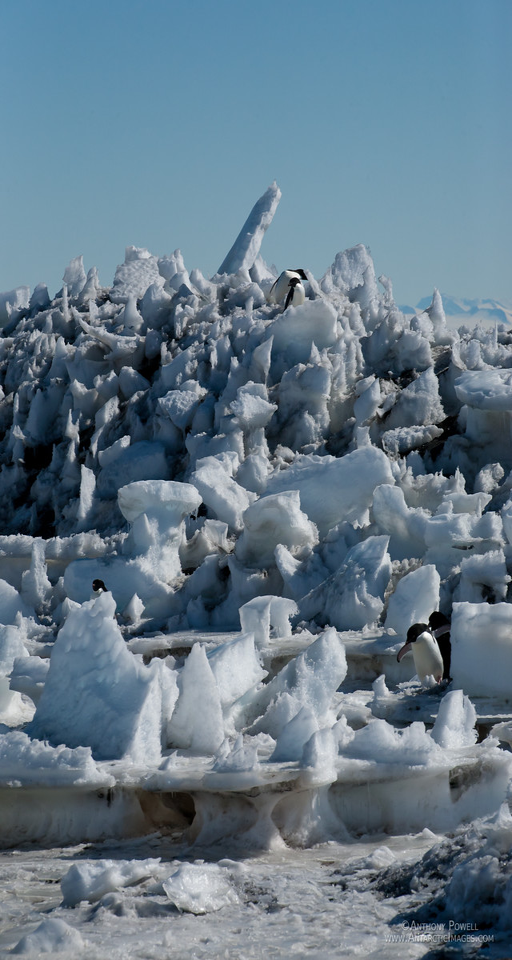
penguins climbing over the wall of ice that has washed up on the shore .